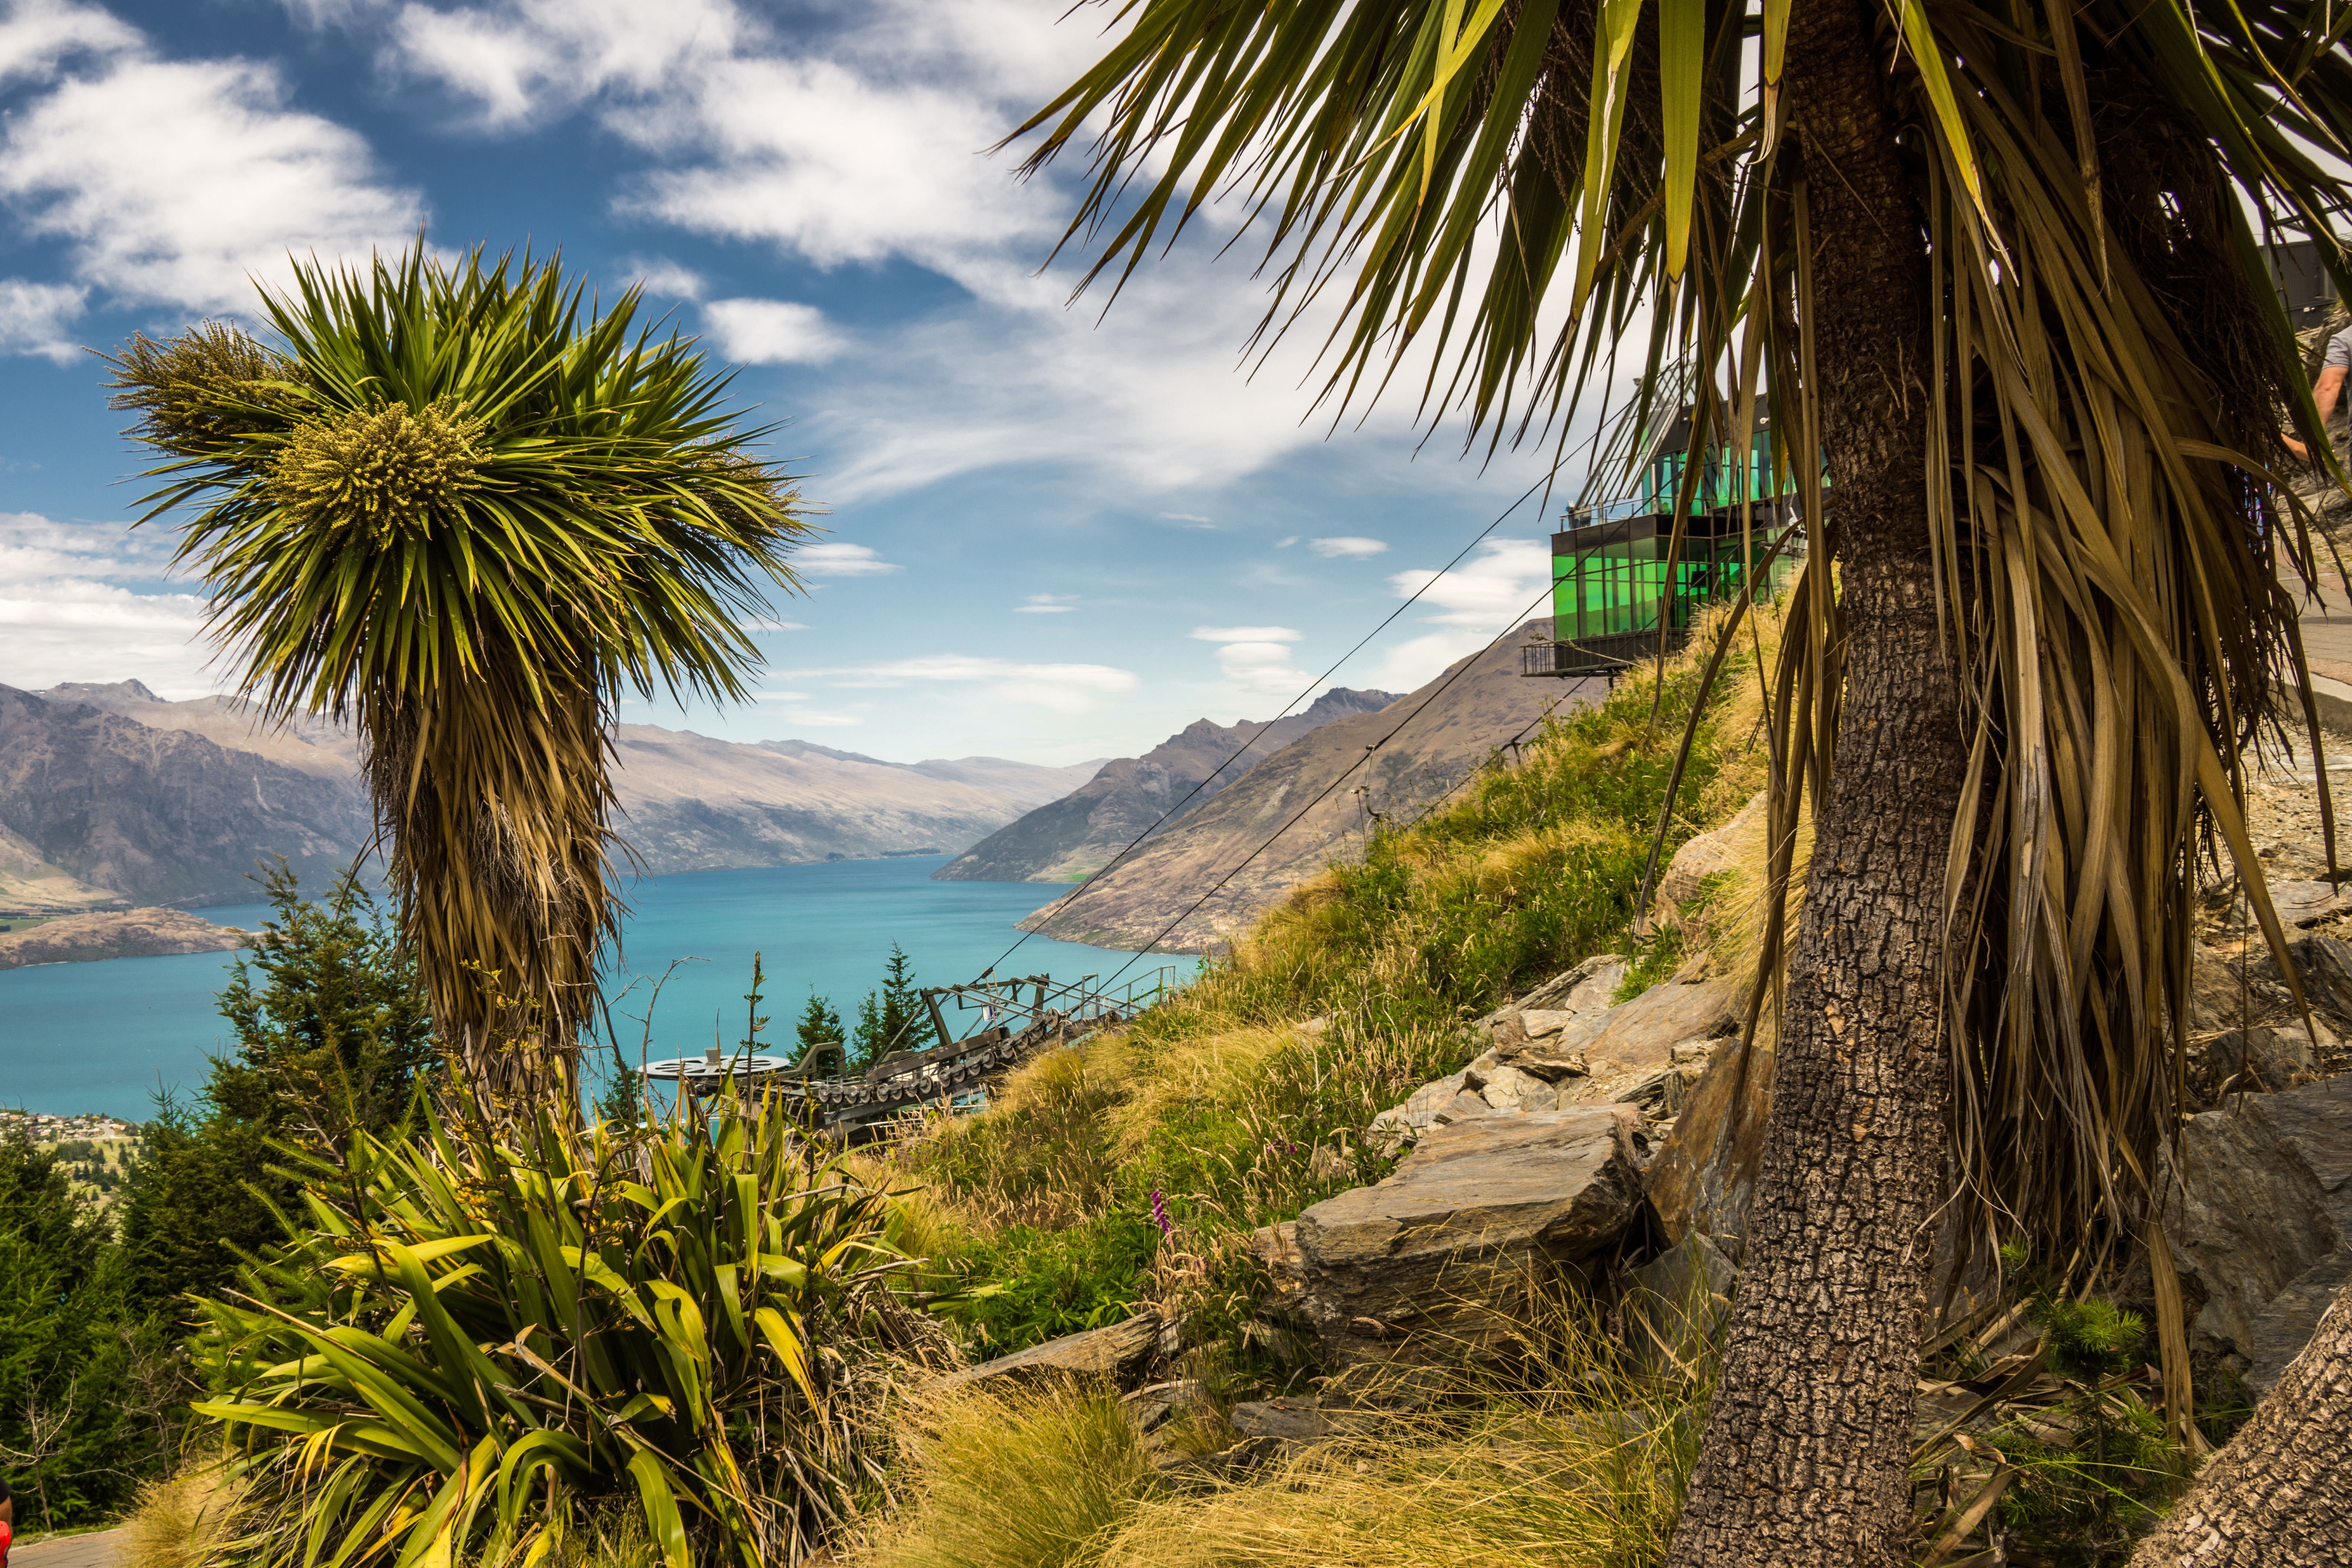
beach, landscape, sea, coast, tree, nature, outdoor, ocean, wilderness, land, vacation, wild, environment, jungle, tranquil, scenic, natural, scenery, bay, new zealand, queenstown, tropics, arecales, palm family, cabbage tree